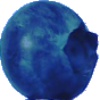
Label: huckleberry